Starr Mill

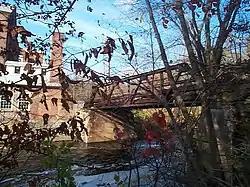

Two 19th century factory buildings are sited on a bank beside Starr Mill pond on Beverly Heights just off Middlefield Street. Each building is 3½ stories tall, and overlooks a picturesque pond and woods to the west; a parking lot packed with trucks and industrial equipment on the south; and nineteenth century housing on Beverly Heights to the north.